Wide Country (TV series)

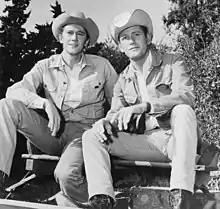
Andrew Prine and Earl Holliman in a publicity portrait for "The Wide Country" episode "The Girl from Knob Hill"

Wide Country is an American Western television series that aired on NBC from September 20, 1962, to April 25, 1963.